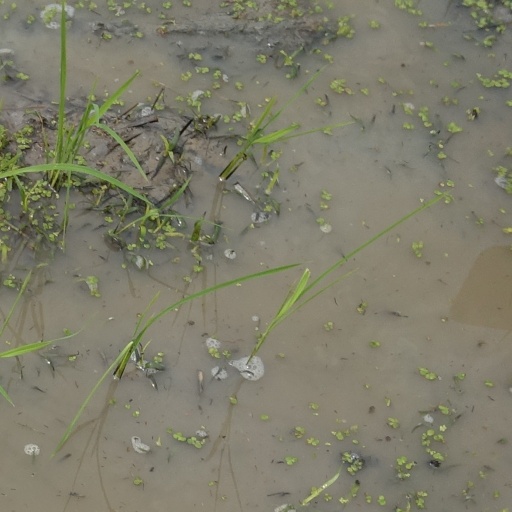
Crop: rice